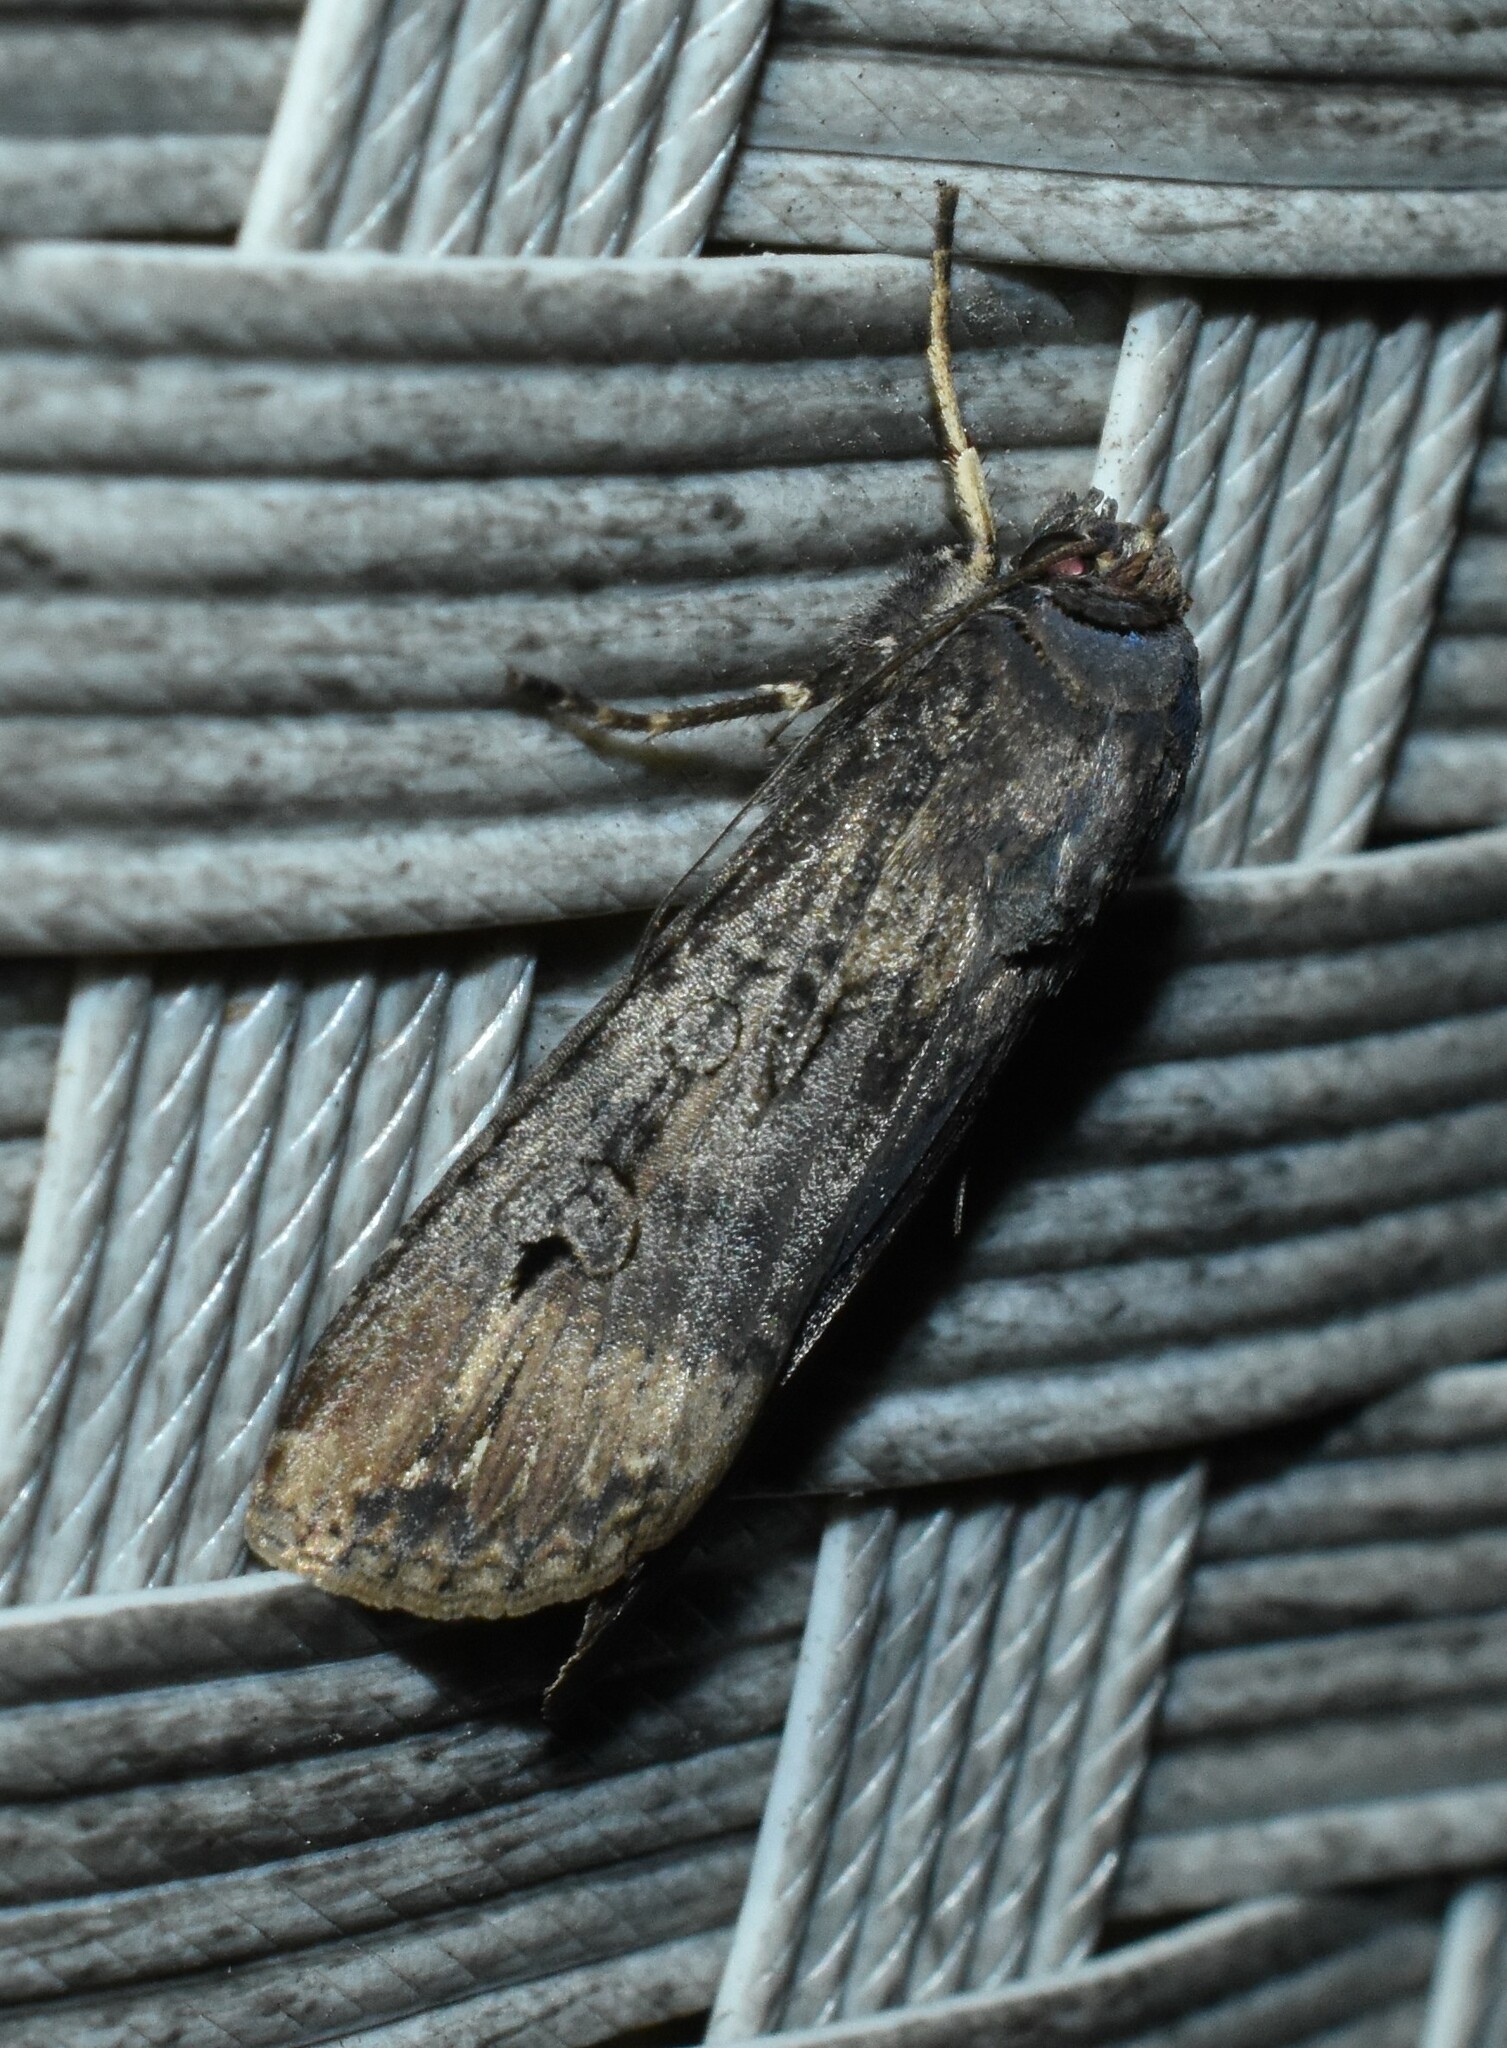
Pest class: cutworms